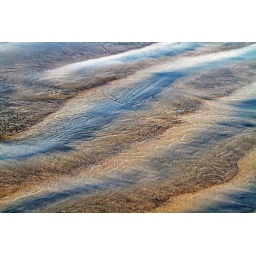
I've been missing my beach days.... Best viewed in light box